French Constitution of 27 October 1946

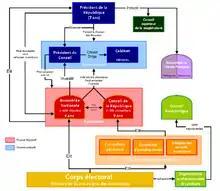
Two branches (executive and legislative) with bicameral legislature

Rationalized parliamentarianism describes the whole of the judicial rules that meticulously frame relations between parliament and government in order to assure governmental stability in the absence of a consistent parliamentary majority. The writers of the Constitution believed that an absence of such rules had led to the political instability of the Third Republic. "The most lasting of (the French constitutions), that of the Third Republic adopted in 1875, saw 93 different governments within 65 years."